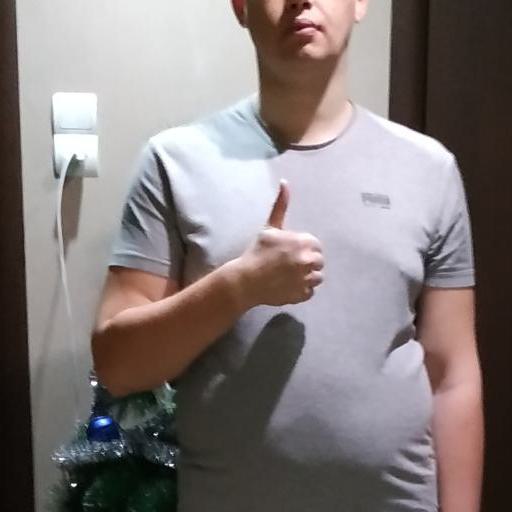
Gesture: like